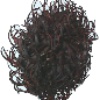
Label: Rambutan 1